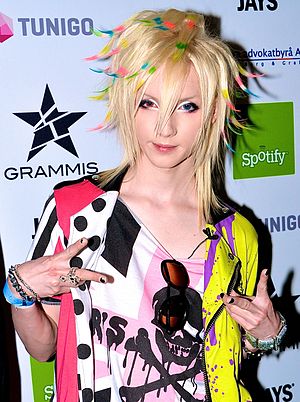
1995 / Født
Yohio
Regerende dronning i Danmark: Margrethe 2. 1972-